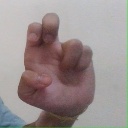
अक्षर: अ